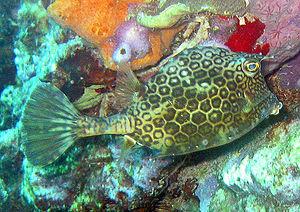
Le Coffre à cornes est une espèce de poissons de la famille des Ostraciidae.
Acanthostracion est un genre de poissons de la famille des Ostraciidae.
Les Ostraciidae sont une famille de poissons de l'ordre des Tetraodontiformes, communément appelés poissons-coffres. L'évolution les a dotés d'une sorte d'exosquelette composé de plaques osseuses hexagonales soudées. qui les protègent des prédateurs récifaux.